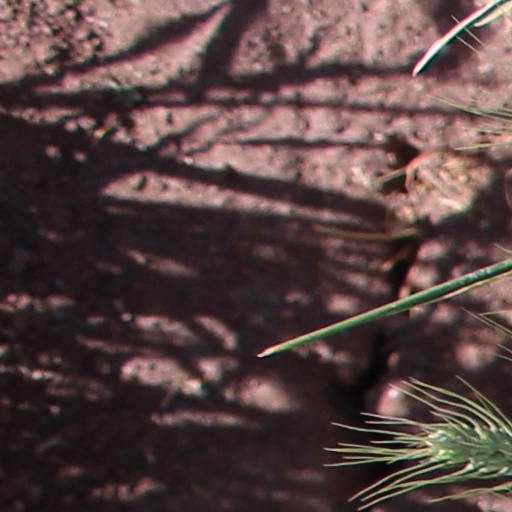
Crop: wheat